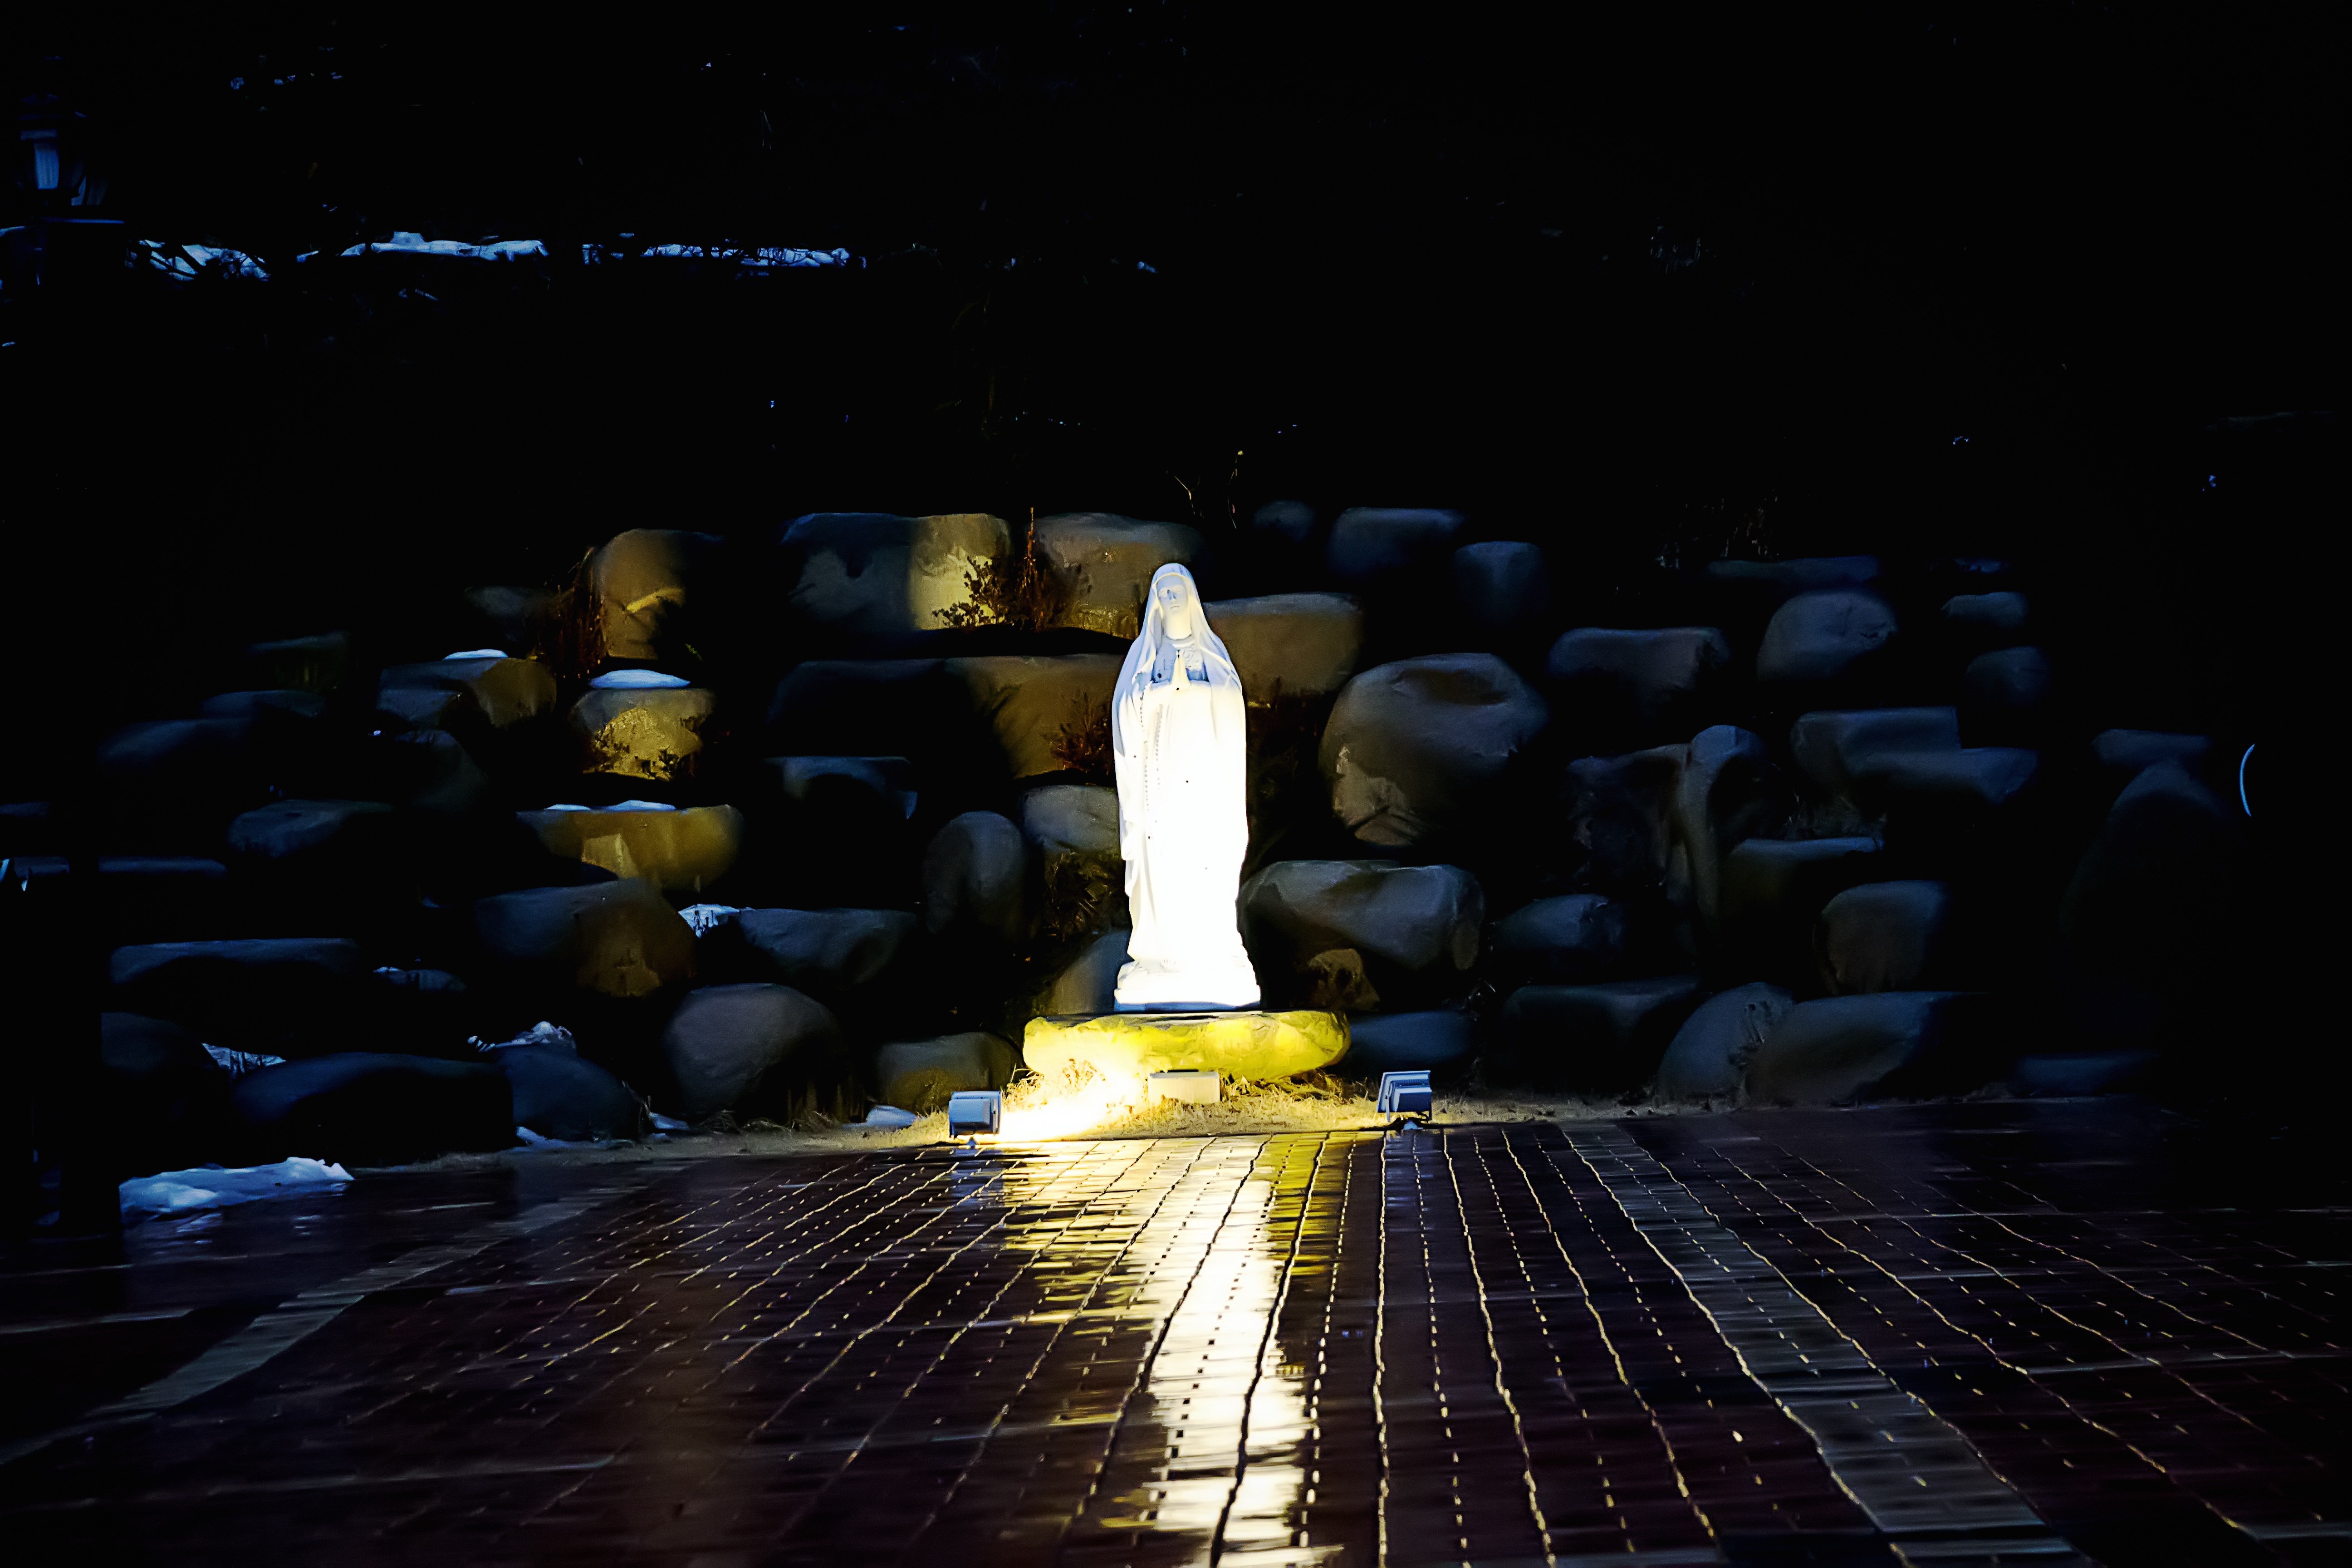
rock, light, sky, night, wish, stone, dark, reflection, religion, darkness, cathedral, lighting, stone tower, theatre, memorial, angel, stage, temple, hope, non, prayer, god, tourist destination, genesis, roman catholic, ice water, atmosphere of earth, by madonna